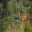
Label: deer